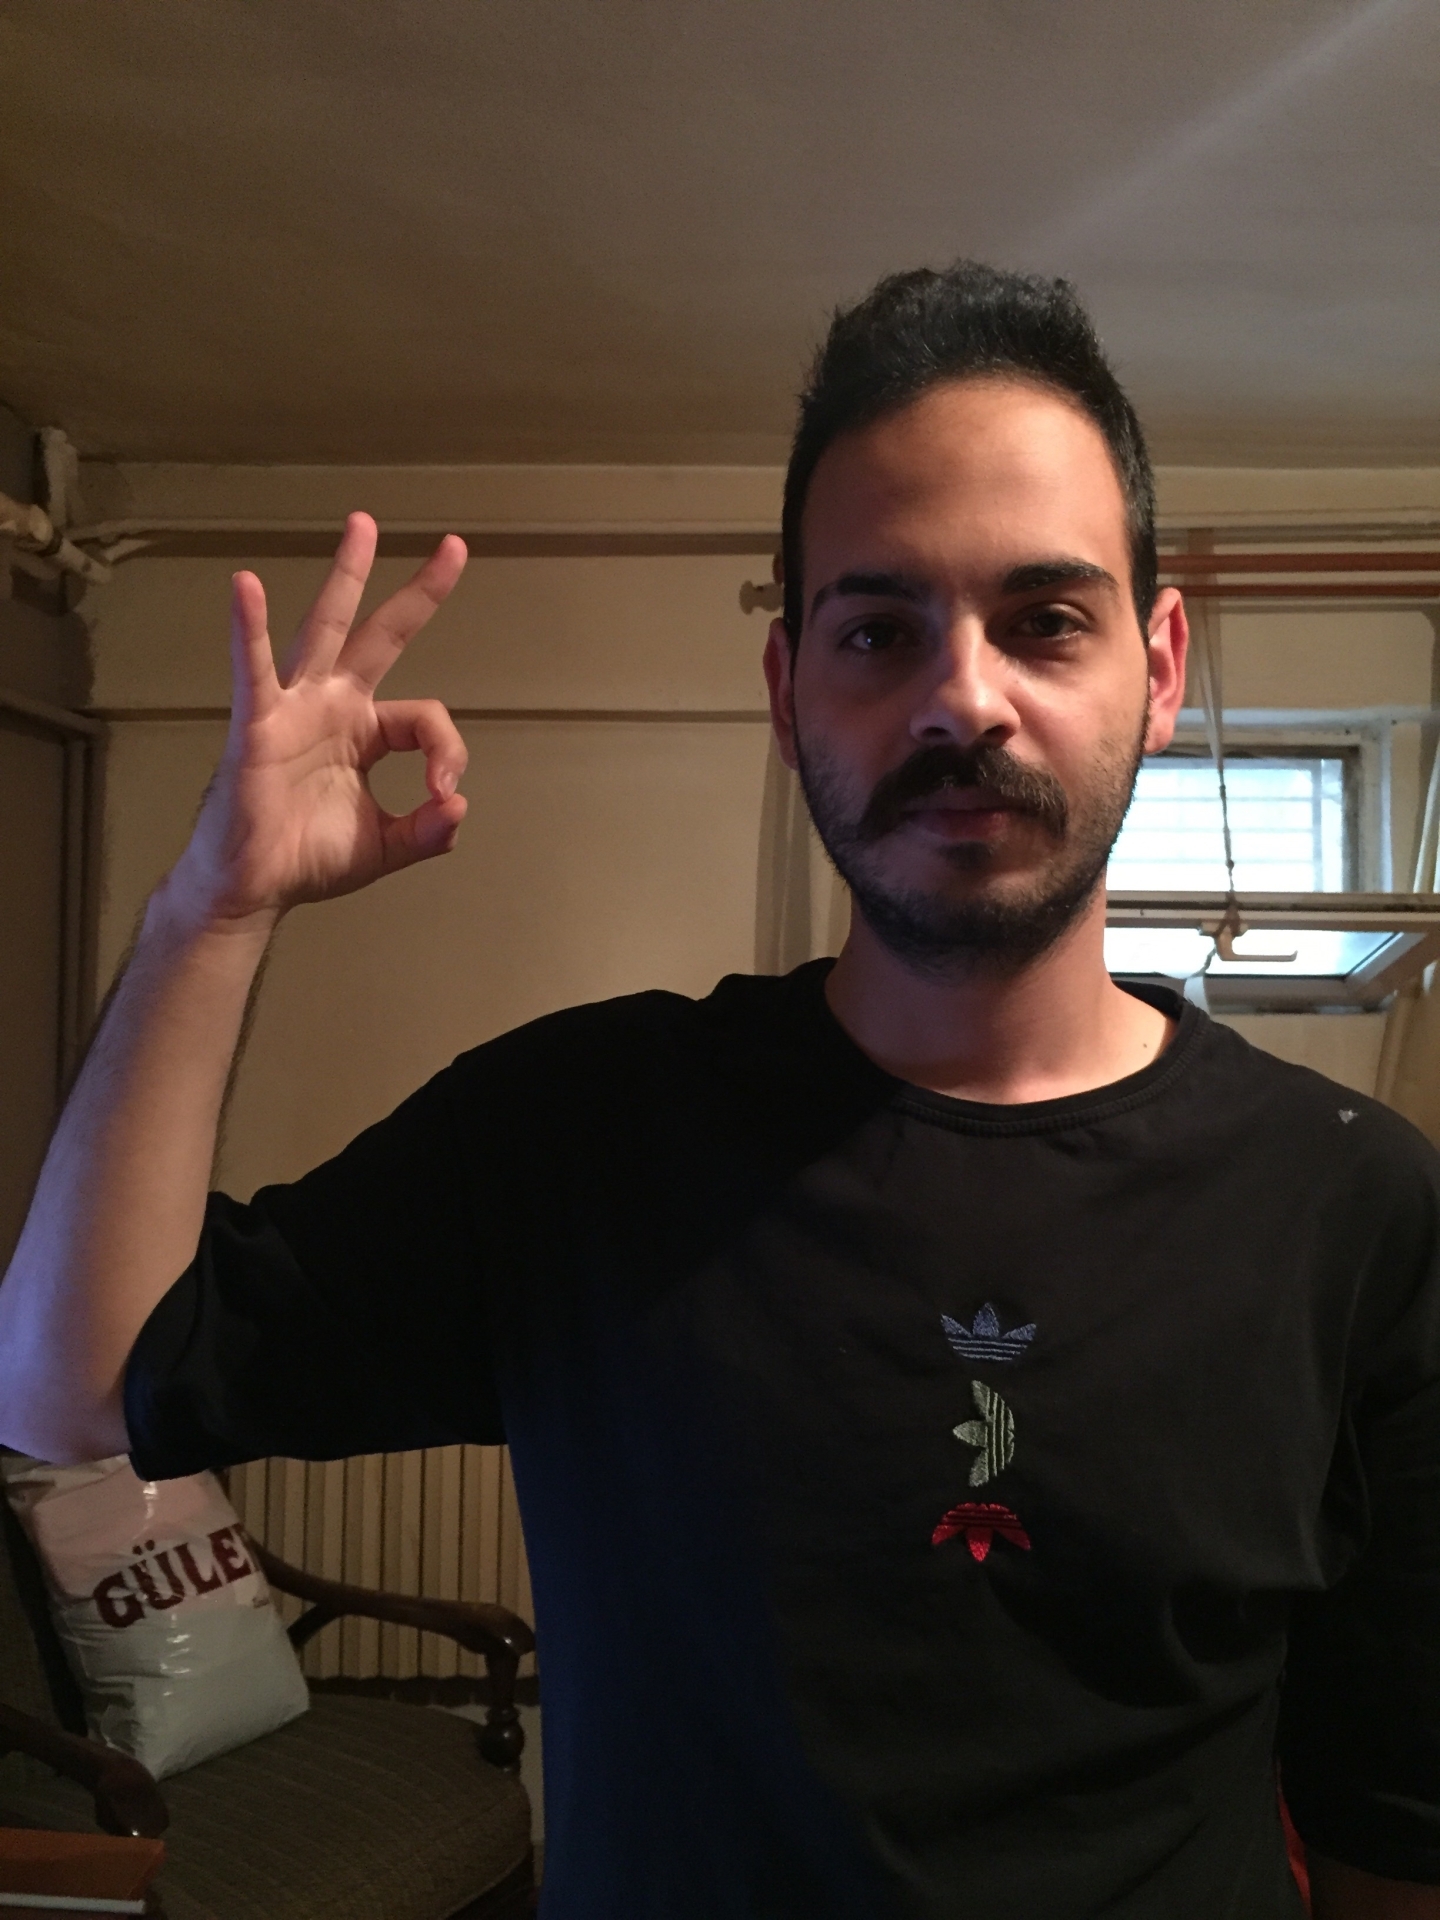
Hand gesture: ok